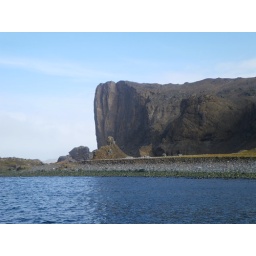
The Chinese base was just around that giant rock